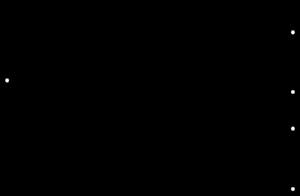
Les transformateurs de puissance font partie des composants clés des réseaux électriques en courant alternatif. Ceux-ci sont en pratique triphasés. Les enroulements des transformateurs, qu'ils se trouvent dans une même cuve dans le cas d'un transformateur triphasé ou répartis dans 3 transformateurs monophasés, peuvent être connectés de différentes manières entre eux et aux trois phases du réseau. Ces différentes connexions sont appelées couplage. Les trois couplages possibles sont celui en étoile, en triangle et en zigzag. Le couplage du transformateur représente la combinaison du couplage du côté primaire, du côté secondaire voire du côté tertiaire. Un couplage de transformateur est exprimé en commençant par celui du primaire. Si le primaire est en étoile et le secondaire en triangle, cela donne donc un couplage étoile-triangle. Les couplages se différencient vis-à-vis de la tension et au courant qu'ont à supporter les enroulements, à la présence ou non d'un point de neutre et à leur impédance homopolaire.